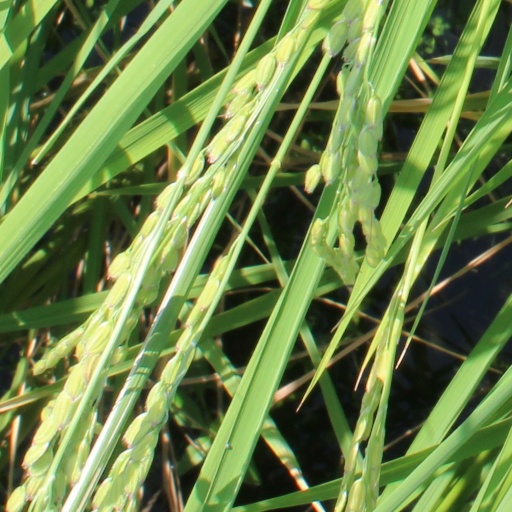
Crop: rice